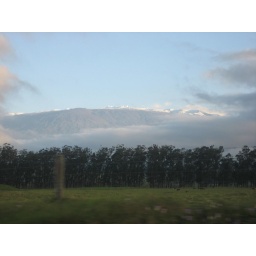
castle in the clouds